Military Women's Memorial

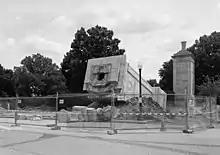
The pylon accidentally toppled during construction of the memorial.

Kalos Construction was digging a trench on the south side of Memorial Avenue. In this trench, utility lines would be laid which would serve the memorial. On July 10, 1996, one of the tall granite pylons next to the cemetery gate toppled over. The pylon landed on top of a mound of soft earth, which left it largely undamaged. But the granite urn on top of the pylon fell onto the asphalt, and was destroyed. Engineering officials were surprised to discover that the pylon had no foundation, and no anchor in the soil. Although Kalos workers had taken due care to not disturb the pylon, the lack of a foundation (which they assumed was there) caused the accident. Damage was estimated at $1 million.